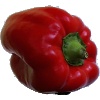
Label: Pepper Red 1